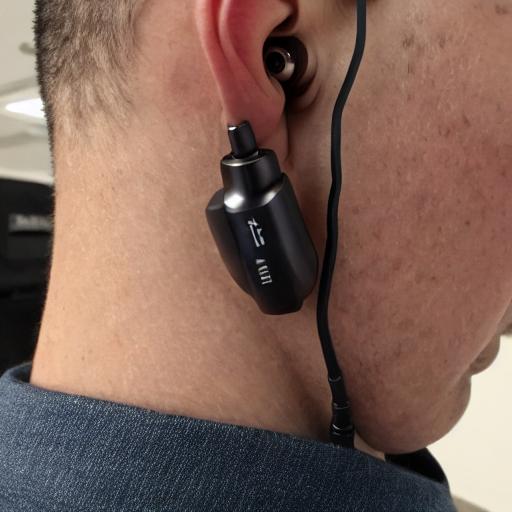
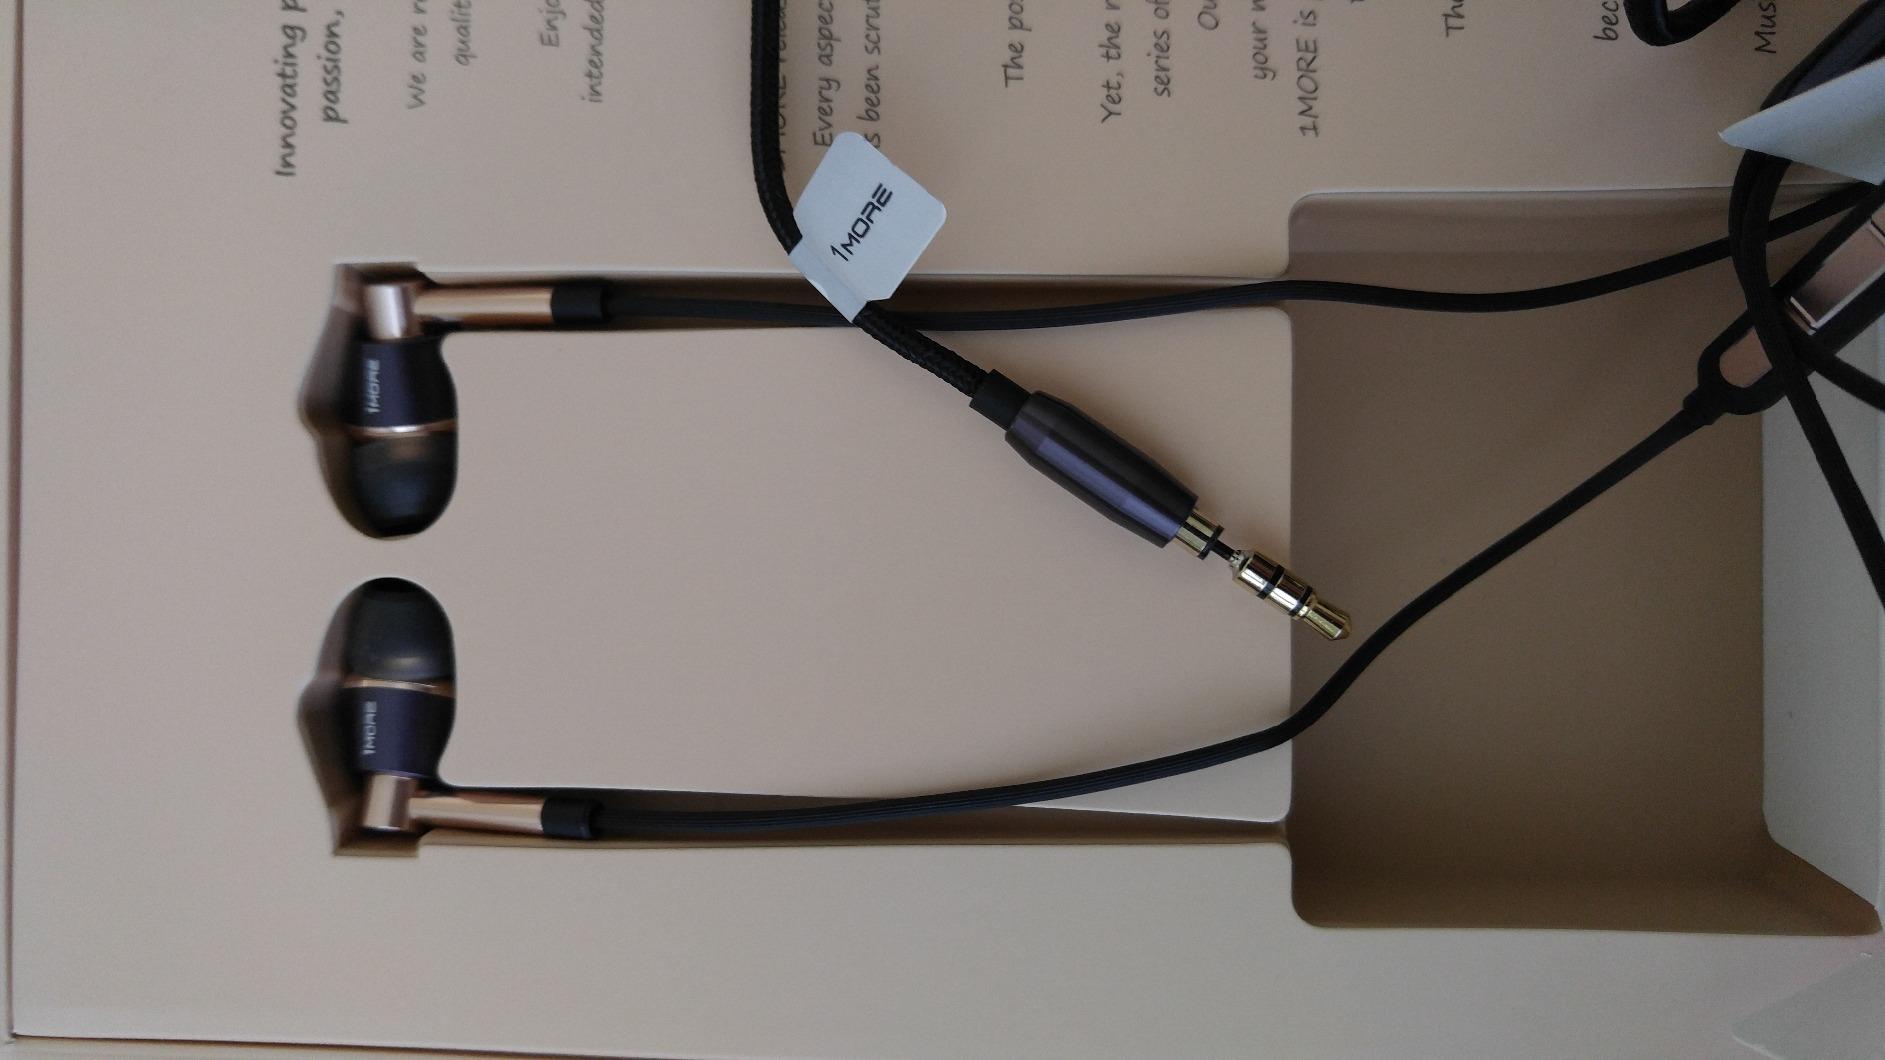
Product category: headphones
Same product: no